Basque rural sports

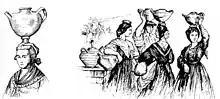
Basques carrying s in the 18th century.

This sport involves a pitcher variously called "ra", "bera", "" and "" in Basque. It is a traditional ceramic pitcher that resembles a fat teapot, with a diameter at the base of around , a lid on the top with about diameter, and about tall and a fairly large spout. It can either be glazed or unglazed, with one or three handles (if it was designed to be hung) that was traditionally used to carry water.